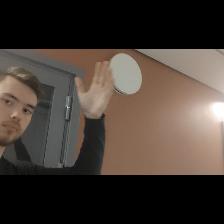
Label: Human